44th Tony Awards

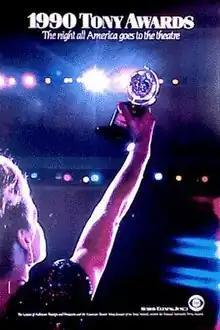
Official poster for the 44th annual Tony Awards

The 44th Annual Tony Awards to honor achievement in Broadway theatre was held on June 3, 1990, at the Lunt-Fontanne Theatre and broadcast by CBS television. The hostess was Kathleen Turner.